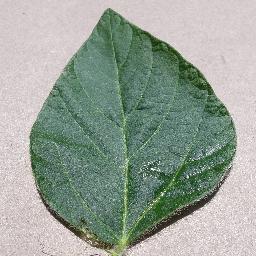
Label: Soybean___healthy